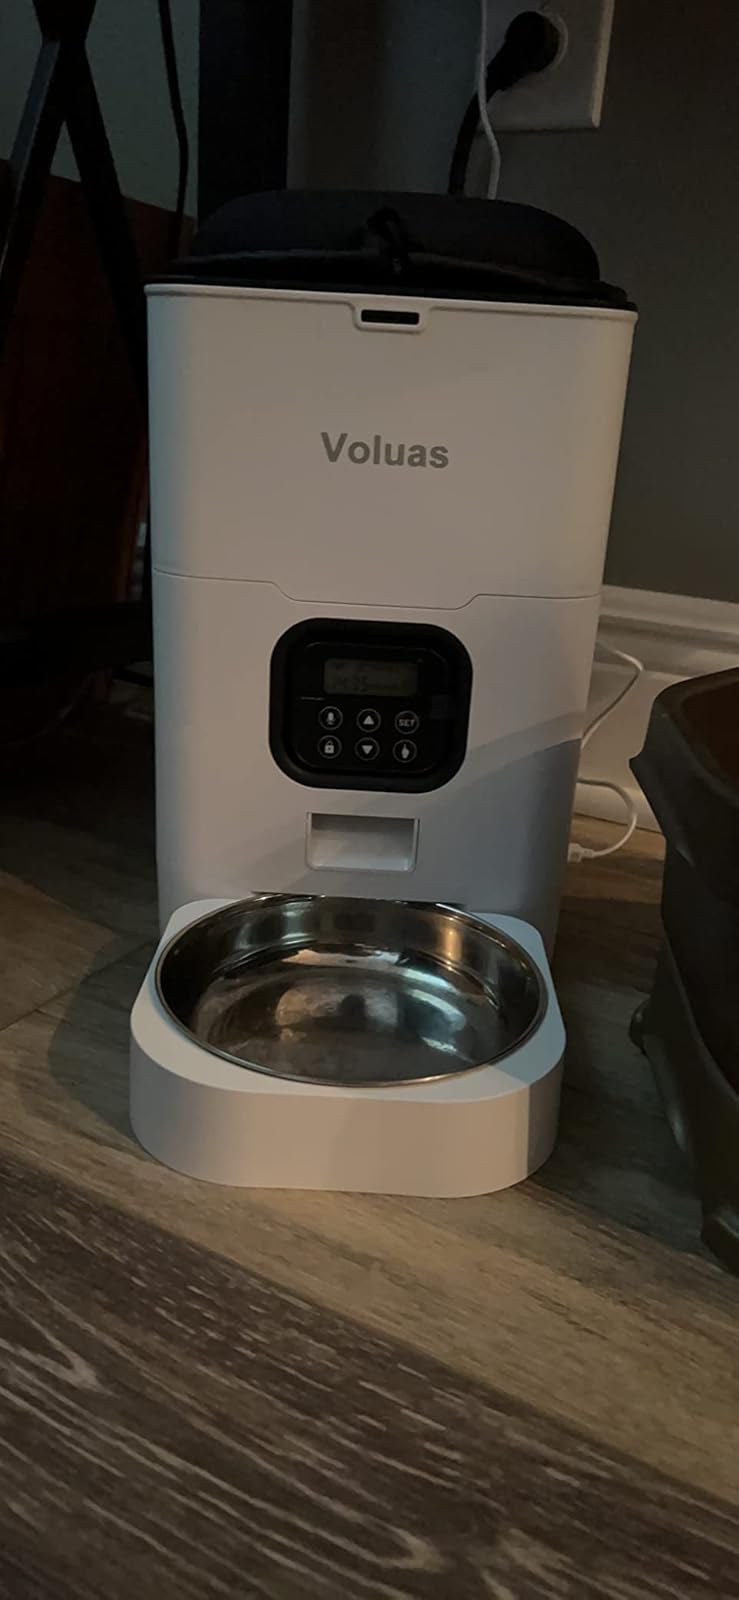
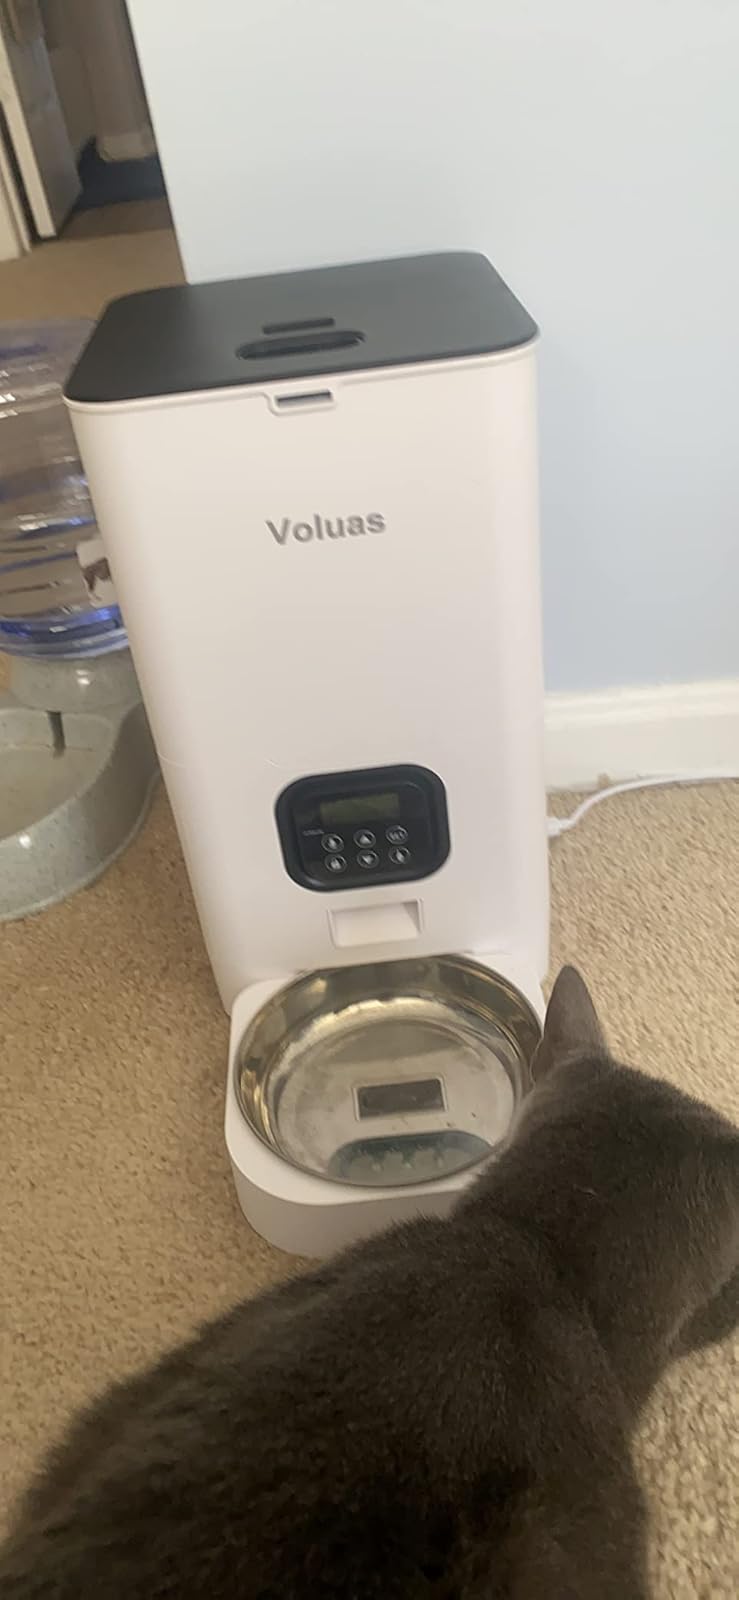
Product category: items_feeder
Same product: yes